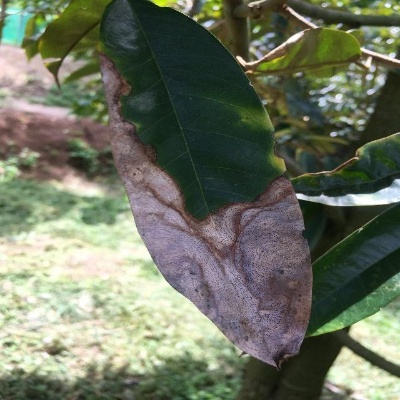
Label: Leaf_Colletotrichum